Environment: real
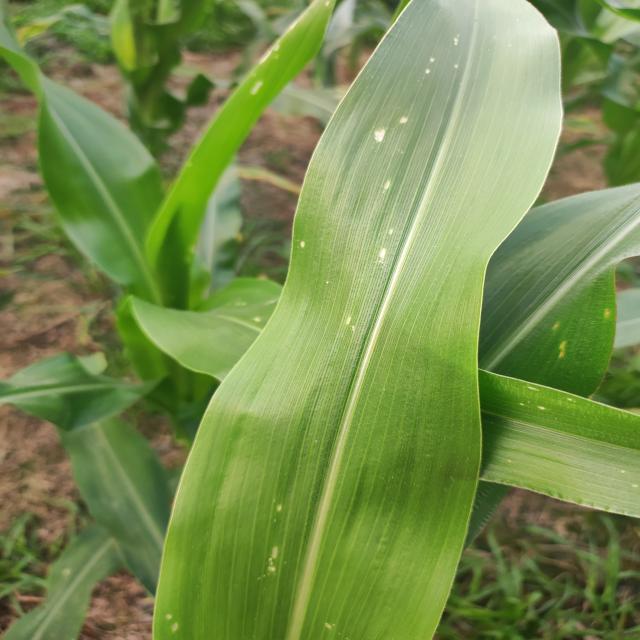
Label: fall_armyworm